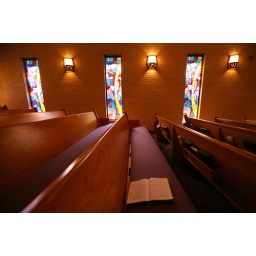
Sunshine streaming through stained glass windows lights up the pews inside St. Joseph's African Methodist Episcopal Church in Durham.